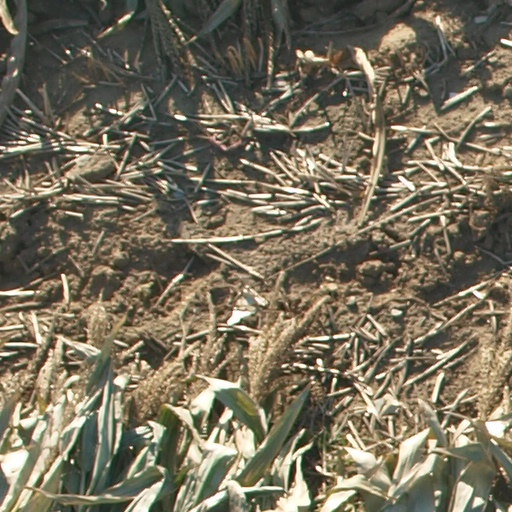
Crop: maize; corn